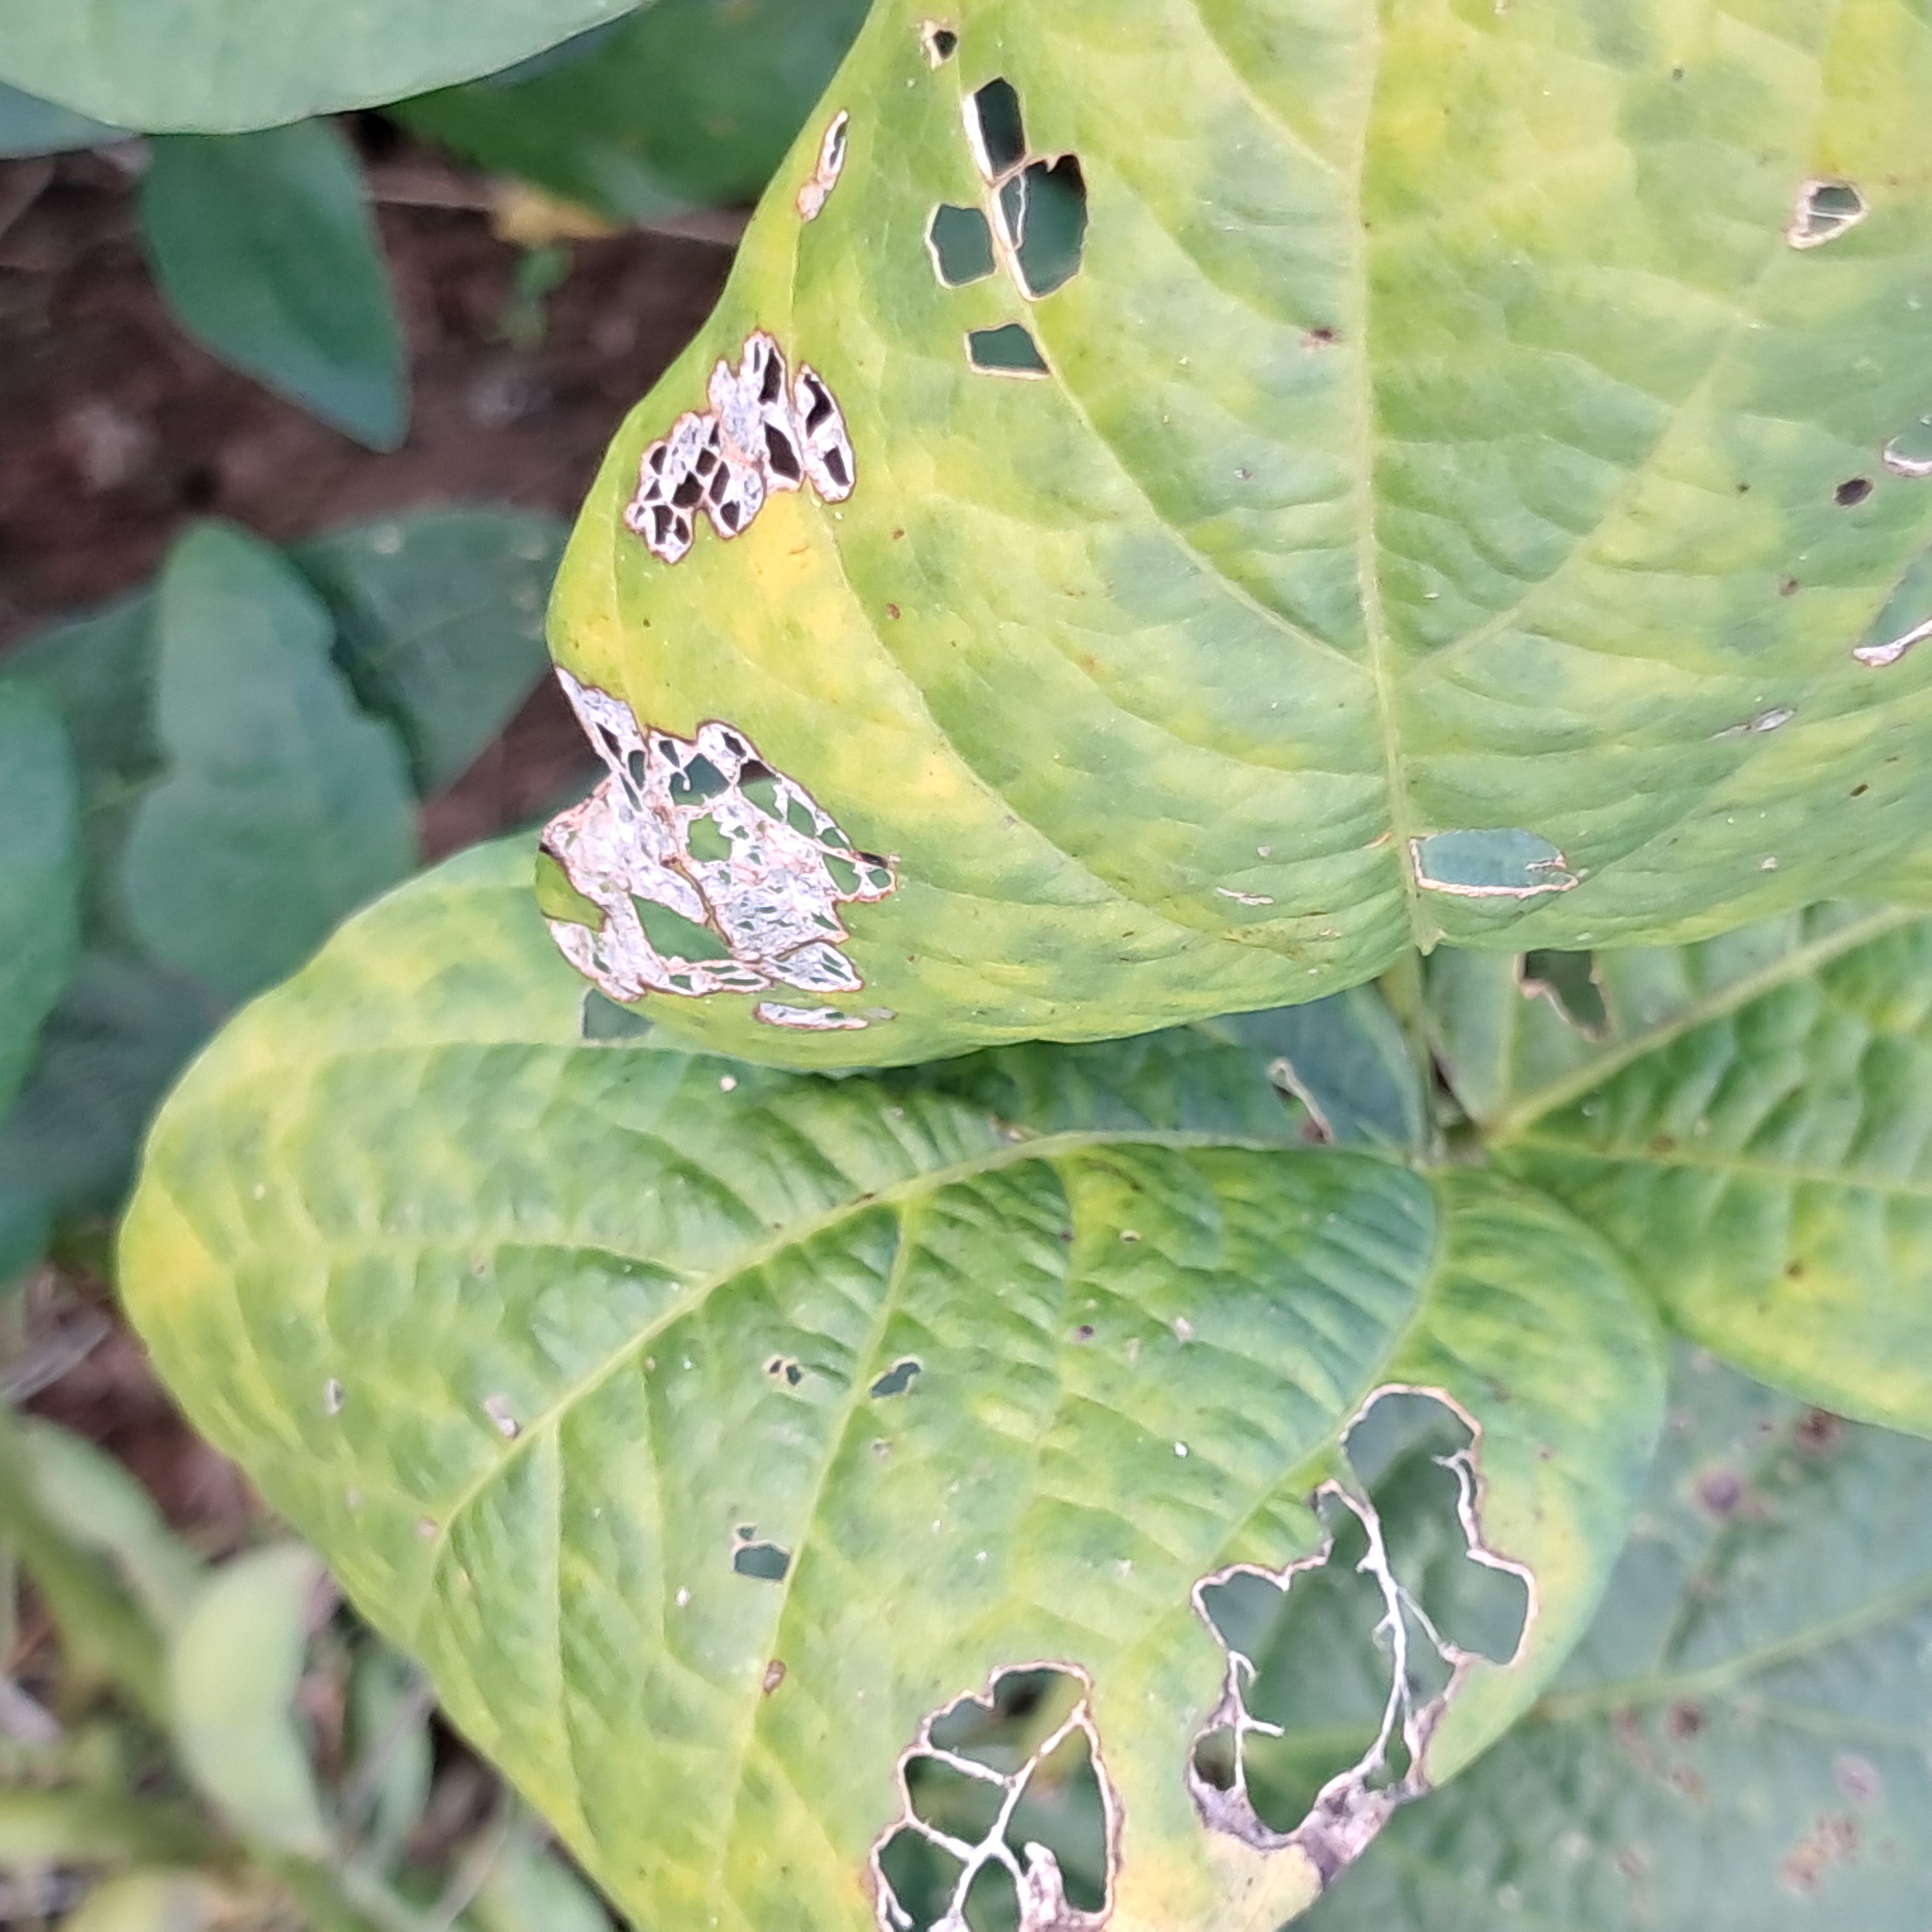
Label: Caterpillar_Semilooper_Pest